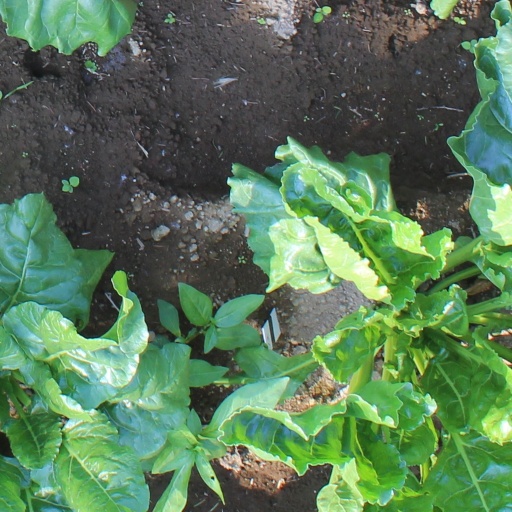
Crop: sugar beet